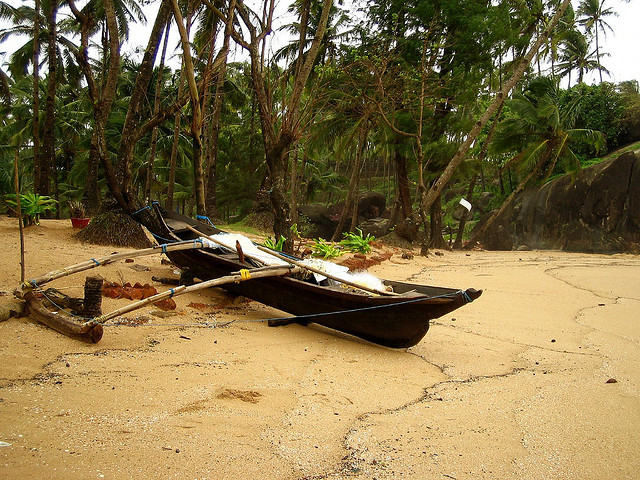
A small boat sitting on land near a group of palm trees.

There is a boat on the shore of the beach.

A picture of a boat on the sand.

A boat with a wooden stabilizer on a tropical beach.